Ferdinand Blundstone

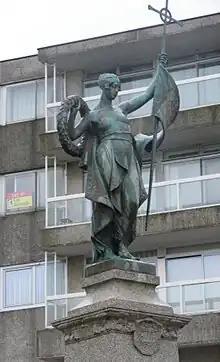
Folkestone War Memorial

Ferdinand Victor Blundstone (1882–1951) was a Swiss-born sculptor who worked in England. His father was Charles Blundstone, an India rubber merchant who was born in Manchester, England. He studied at the South London Technical Art School and Royal Academy Schools.